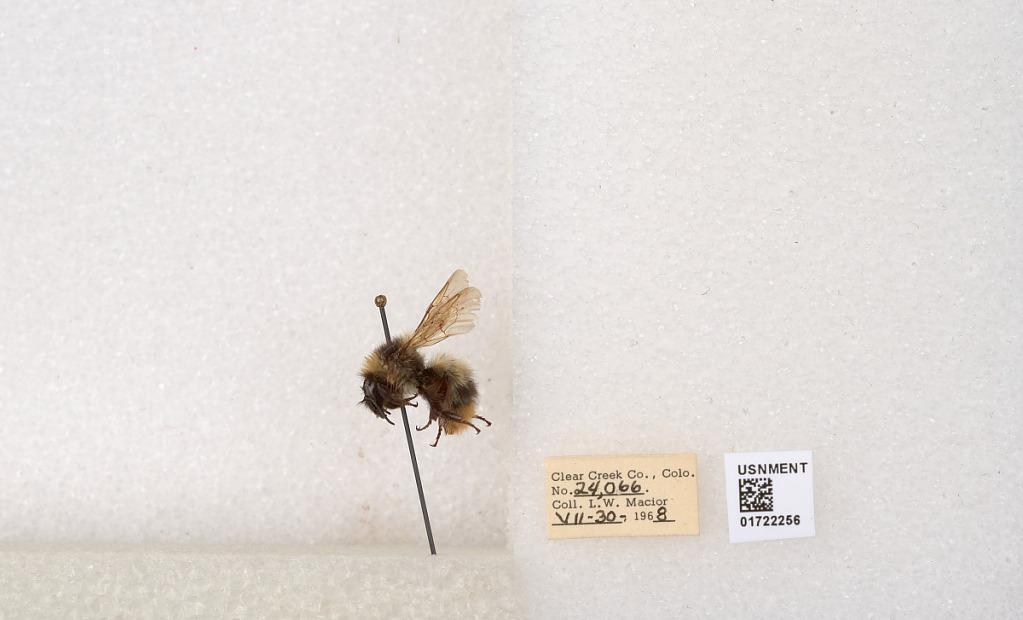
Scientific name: Bombus kirbyellus
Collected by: L. Macior
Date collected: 1968-7-30
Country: United States
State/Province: Colorado
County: Clear Creek
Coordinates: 39.6891, -105.644